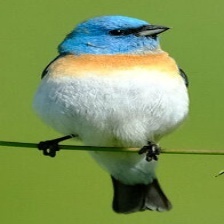
Species: LAZULI BUNTING
Scientific name: PASSERINA AMOENA
ImageNet parent category: indigo_bunting